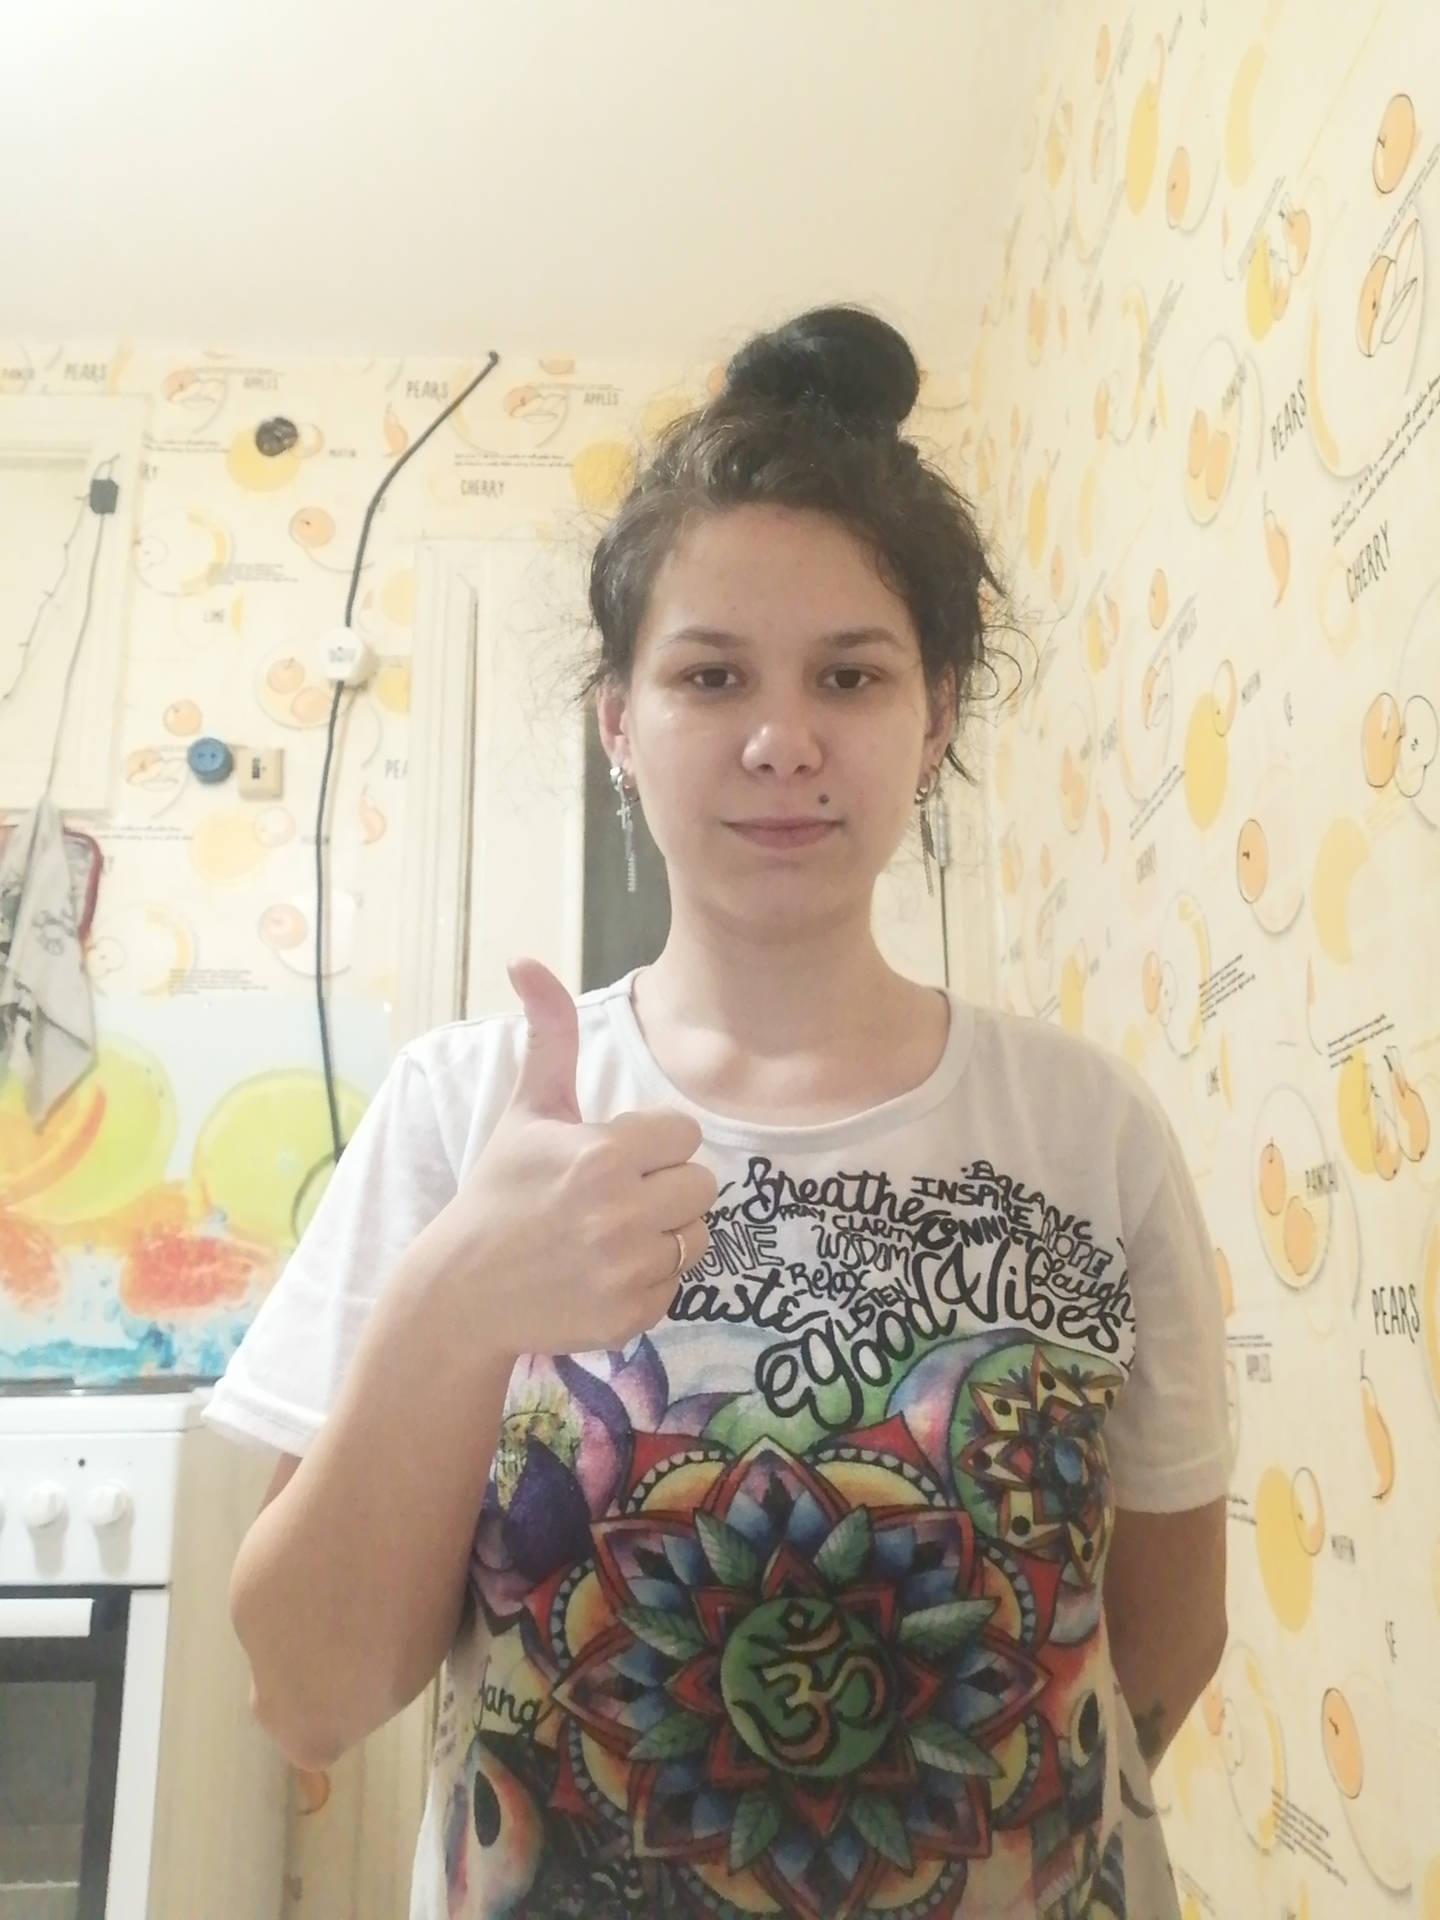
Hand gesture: like